Planet Rock (song)

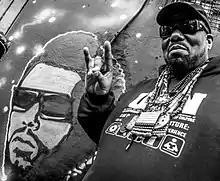
Afrika Bambaataa suggested using drums from "Super Sporm" by Captain Sky for "Planet Rock".

Baker is not sure when "Planet Rock" was recorded, stating it was either 1980 or 1981. Prior to going into the studio, Bambaataa recalled working at Silverman's father's house in White Plains, New York, working on a bassline taken from B. T. Express that was not used. Robie, Bambaataa and Baker recorded "Planet Rock" at Intergalactic Studio. The group had previously recorded "Jazzy Sensation" at the same studio. The record was completed quickly, as they did not have a large recording budget. Baker said it took approximately three all-night sessions. During the first they developed the music and a bit of the rap. The next night they worked on the rapping, and the final night mixed the record.